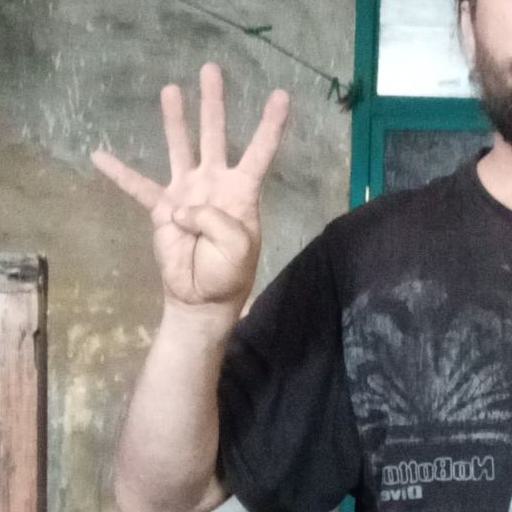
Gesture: four